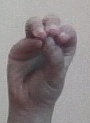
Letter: ha